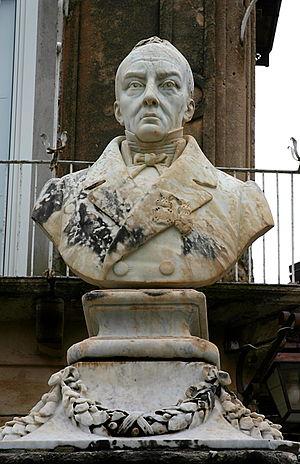
Pasquale Galluppi est un philosophe italien.